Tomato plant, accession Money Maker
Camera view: vertical (180 deg); turntable rotation: 210 degrees
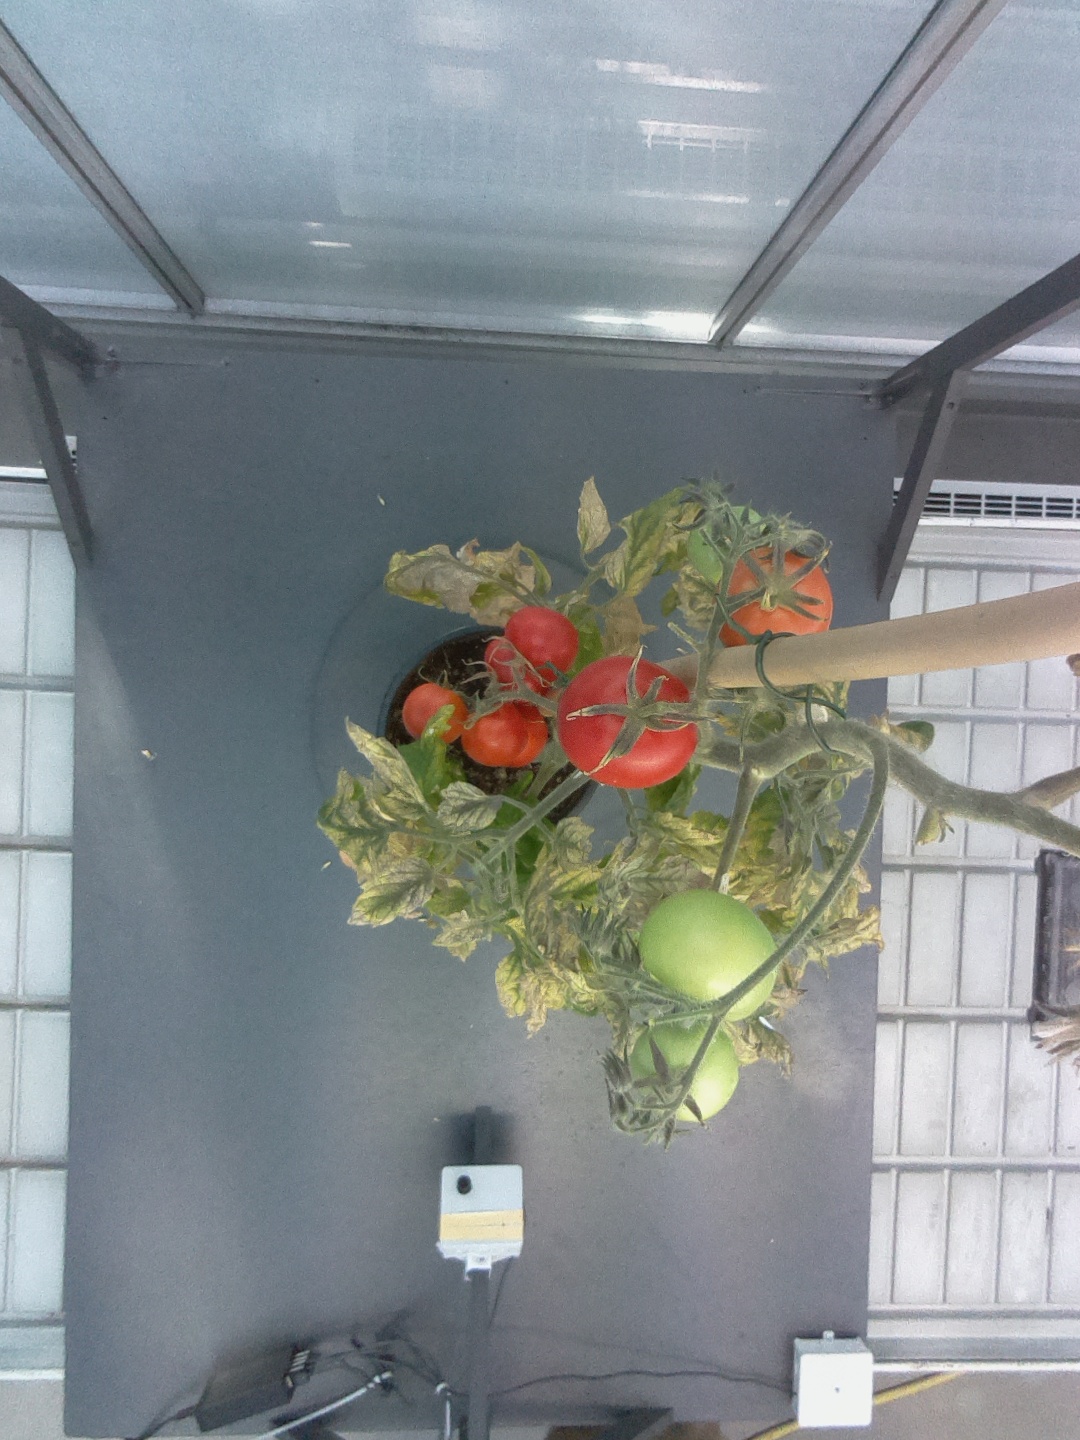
BBCH growth stage 88: 80%-90% of fruits show typical fully ripe color